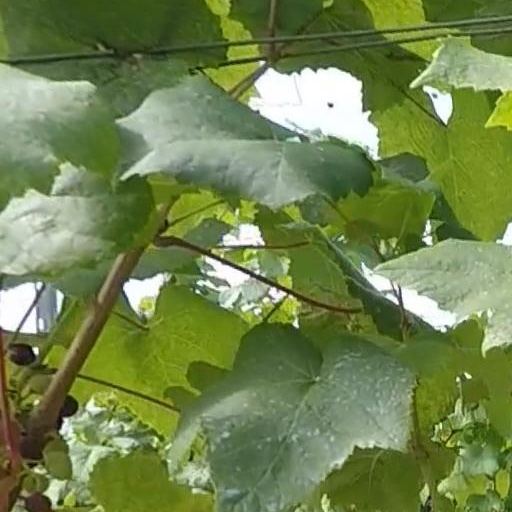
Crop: grape